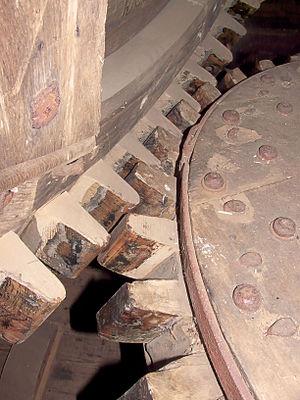
Un alluchon est un bloc de bois rectangulaire avec une tête et une queue effilée, similaire aux dents d'un engrenage.